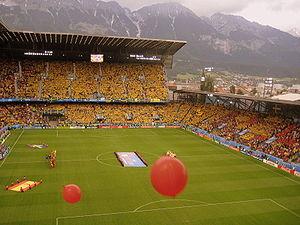
Le Tivoli Stadion Tirol est un stade de football situé dans le quartier du Pradl à Innsbruck. Il fait partie du complexe OlympiaWorld Innsbruck.